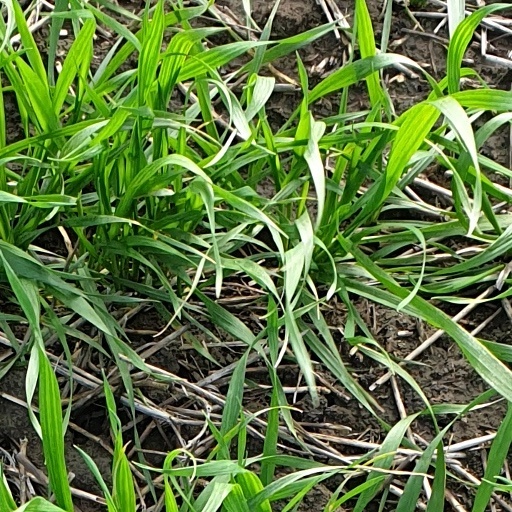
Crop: wheat